Arthur Pole Penton

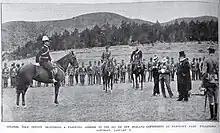
Pole Penton aloft a horse (left) delivering an address to personnel of the Second New Zealand Contingent that was about to depart for the Second Boer War in 1900

Major-General Arthur Pole Penton (6 October 185428 August 1920) was a British officer in the Royal Artillery, and Commandant of the New Zealand Defence Forces from 1897 to 1901.